Alejandro Civilotti

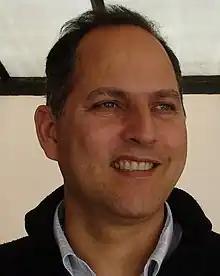
A portrait of Alejandro Gabriel Civilotti Carvalho

Alejandro Gabriel Civilotti Carvalho (born June 22, 1959, La Plata, Argentina). Argentine composer settled in Barcelona, Spain, considered one of the biggest names of his generation in the contemporary Spanish music scene-.